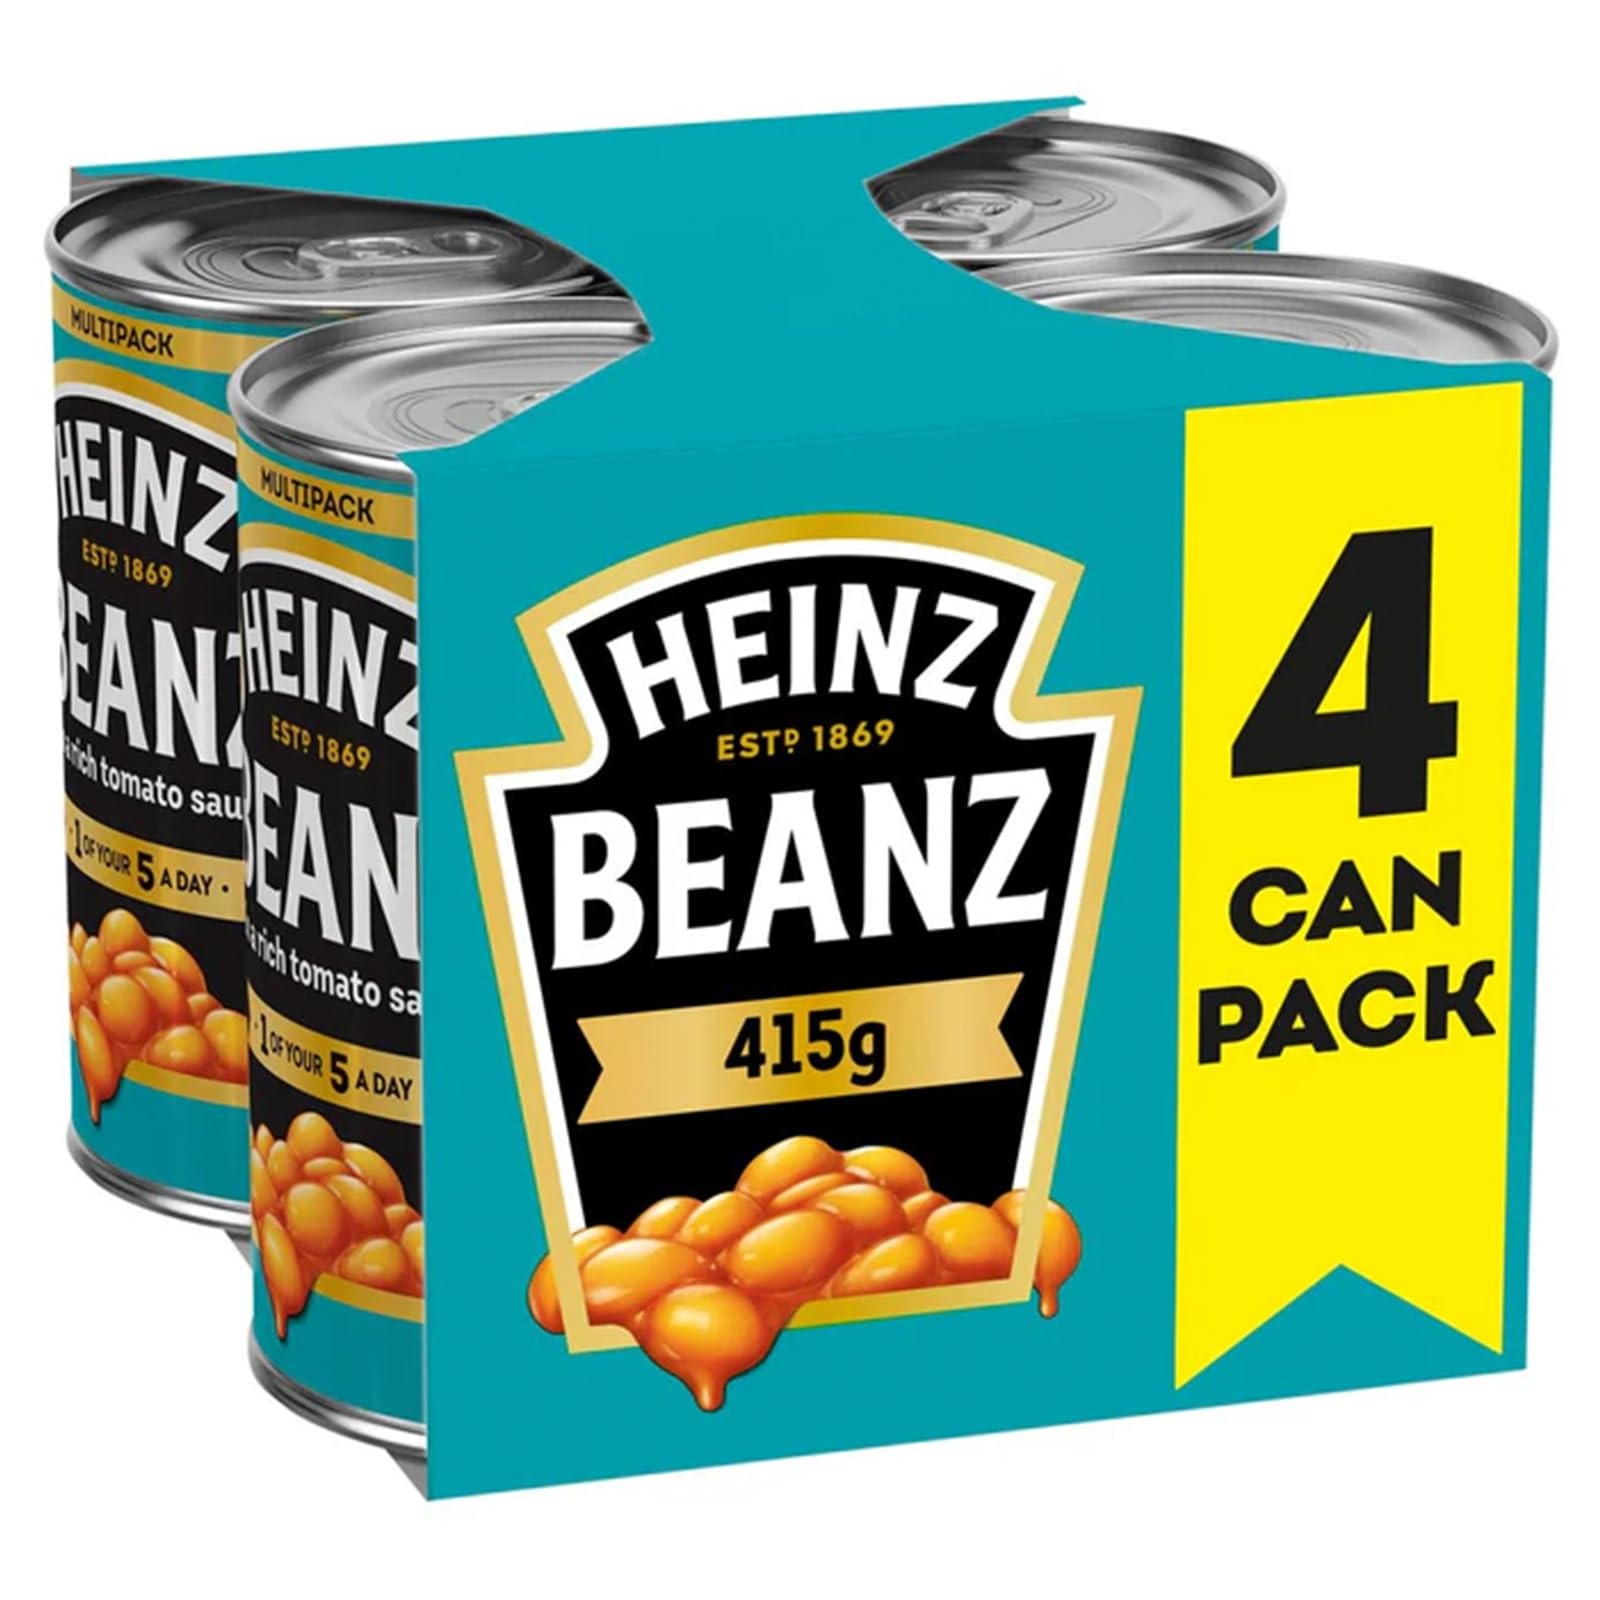
Item Name: Heinz Baked Beans 415g 4 Pack (England)
Bullet Point: Heinz Baked Beans 415g 4 Pack
Product Description: Heinz Baked Beans 415g 4 Pack
Value: 58.1
Unit: Ounce

Price: 14.44